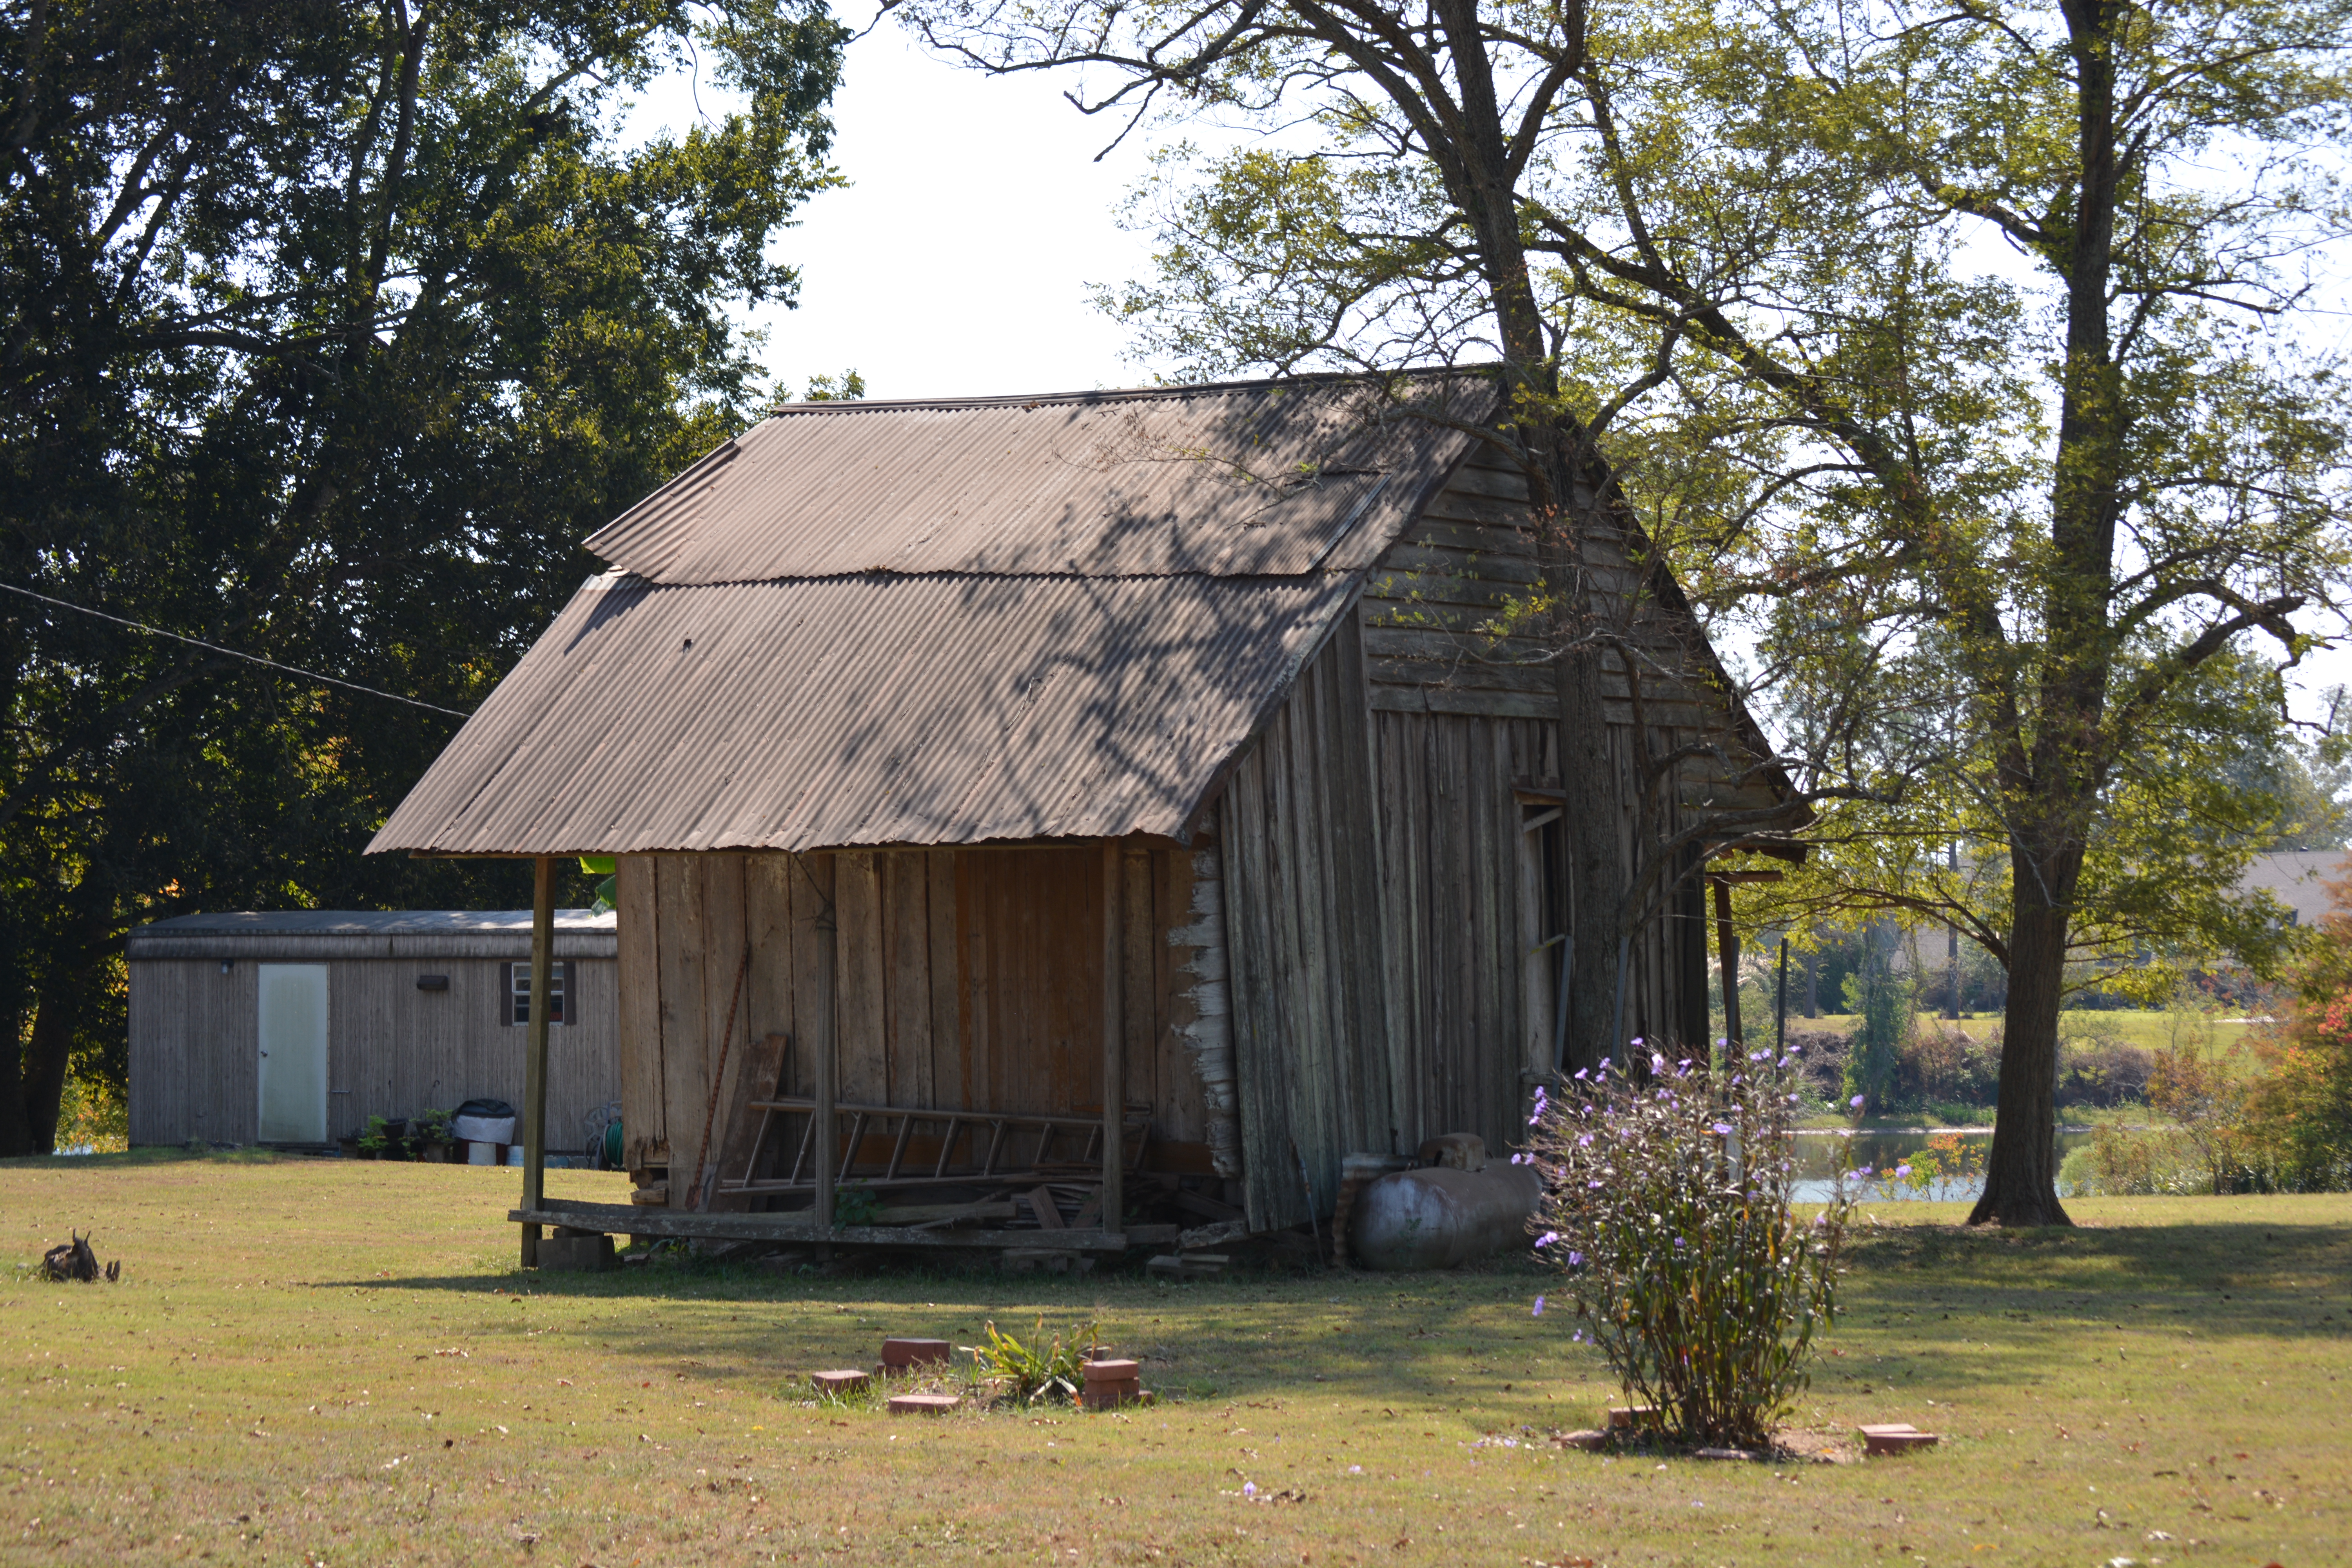
house, trees, grass, sky, old, barn, tree, cottage, shed, rural area, home, farmhouse, shack, hut, wood, real estate, plant, outdoor structure, plantation, log cabin